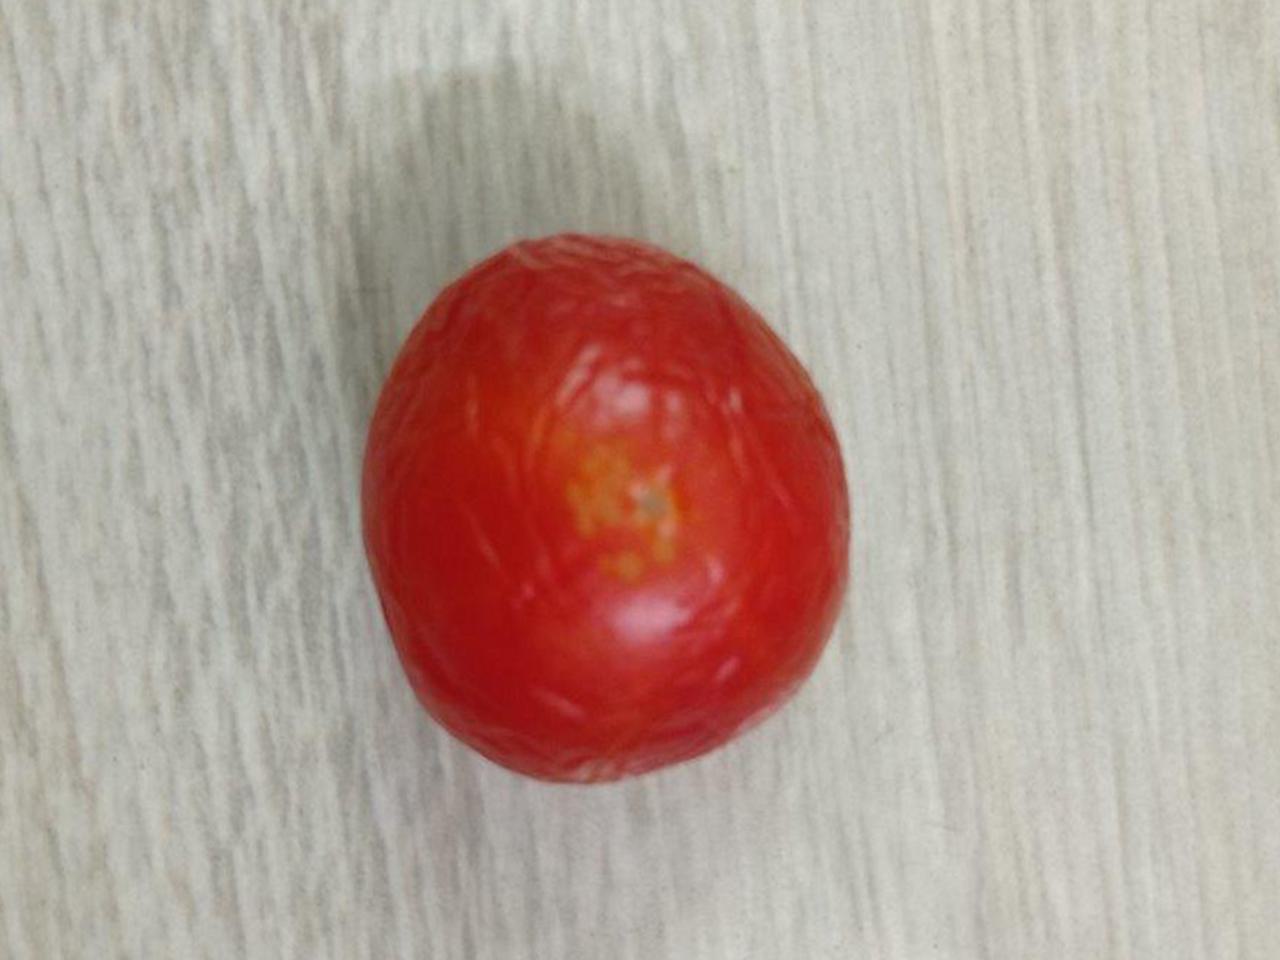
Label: Rotten